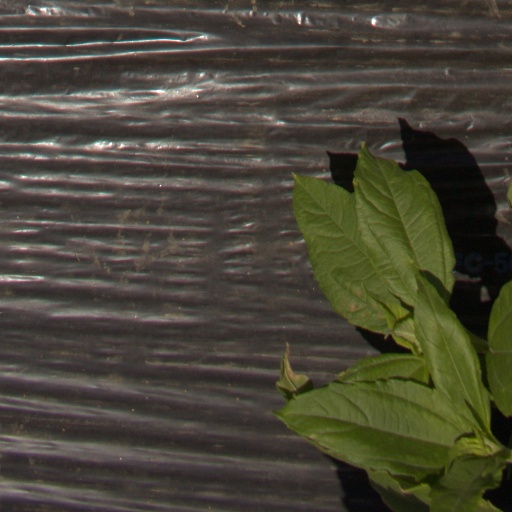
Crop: Jerusalem artichoke